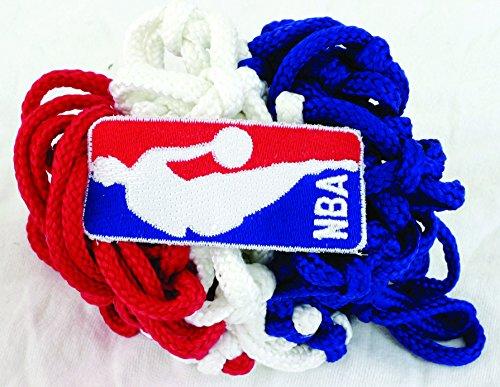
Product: Spalding Basketball Net
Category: Sports & Outdoors | Sports & Fitness | Accessories | Field, Court & Rink Equipment | Basketball Court Equipment | Backboard Components | Nets
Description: Heavy-duty net.
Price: $9.99
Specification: Product Dimensions:         10.6 x 5 x 0.9 inches ; 6.4 ounces    |Shipping Weight: 6.4 ounces (View shipping rates and policies)|Domestic Shipping: Currently, item can be shipped only within the U.S. and to APO/FPO addresses. For APO/FPO shipments, please check with the manufacturer regarding warranty and support issues.|International Shipping: This item can be shipped to select countries outside of the U.S.  Learn More|ASIN: B000H38LLK|Item model number: 8219S|    #1    in Basketball Nets